Pharaoh eagle-owl

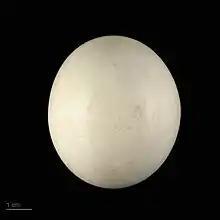
Egg of the Pharaoh eagle-owl

The Pharaoh eagle-owl is nocturnal and emerges at dusk to hunt over an area of about . It perches on an eminence and watches and listens to detect moving prey before swooping down on its victim. It will feed on any small creatures it can find, but rodents, especially gerbils are favoured prey. Other mammals such as bats, desert foxes, and hares are also taken, as well as small birds, snakes, lizards, beetles, and scorpions. They occasionally prey on other birds of prey such as barn owls, little owls, and common kestrels.